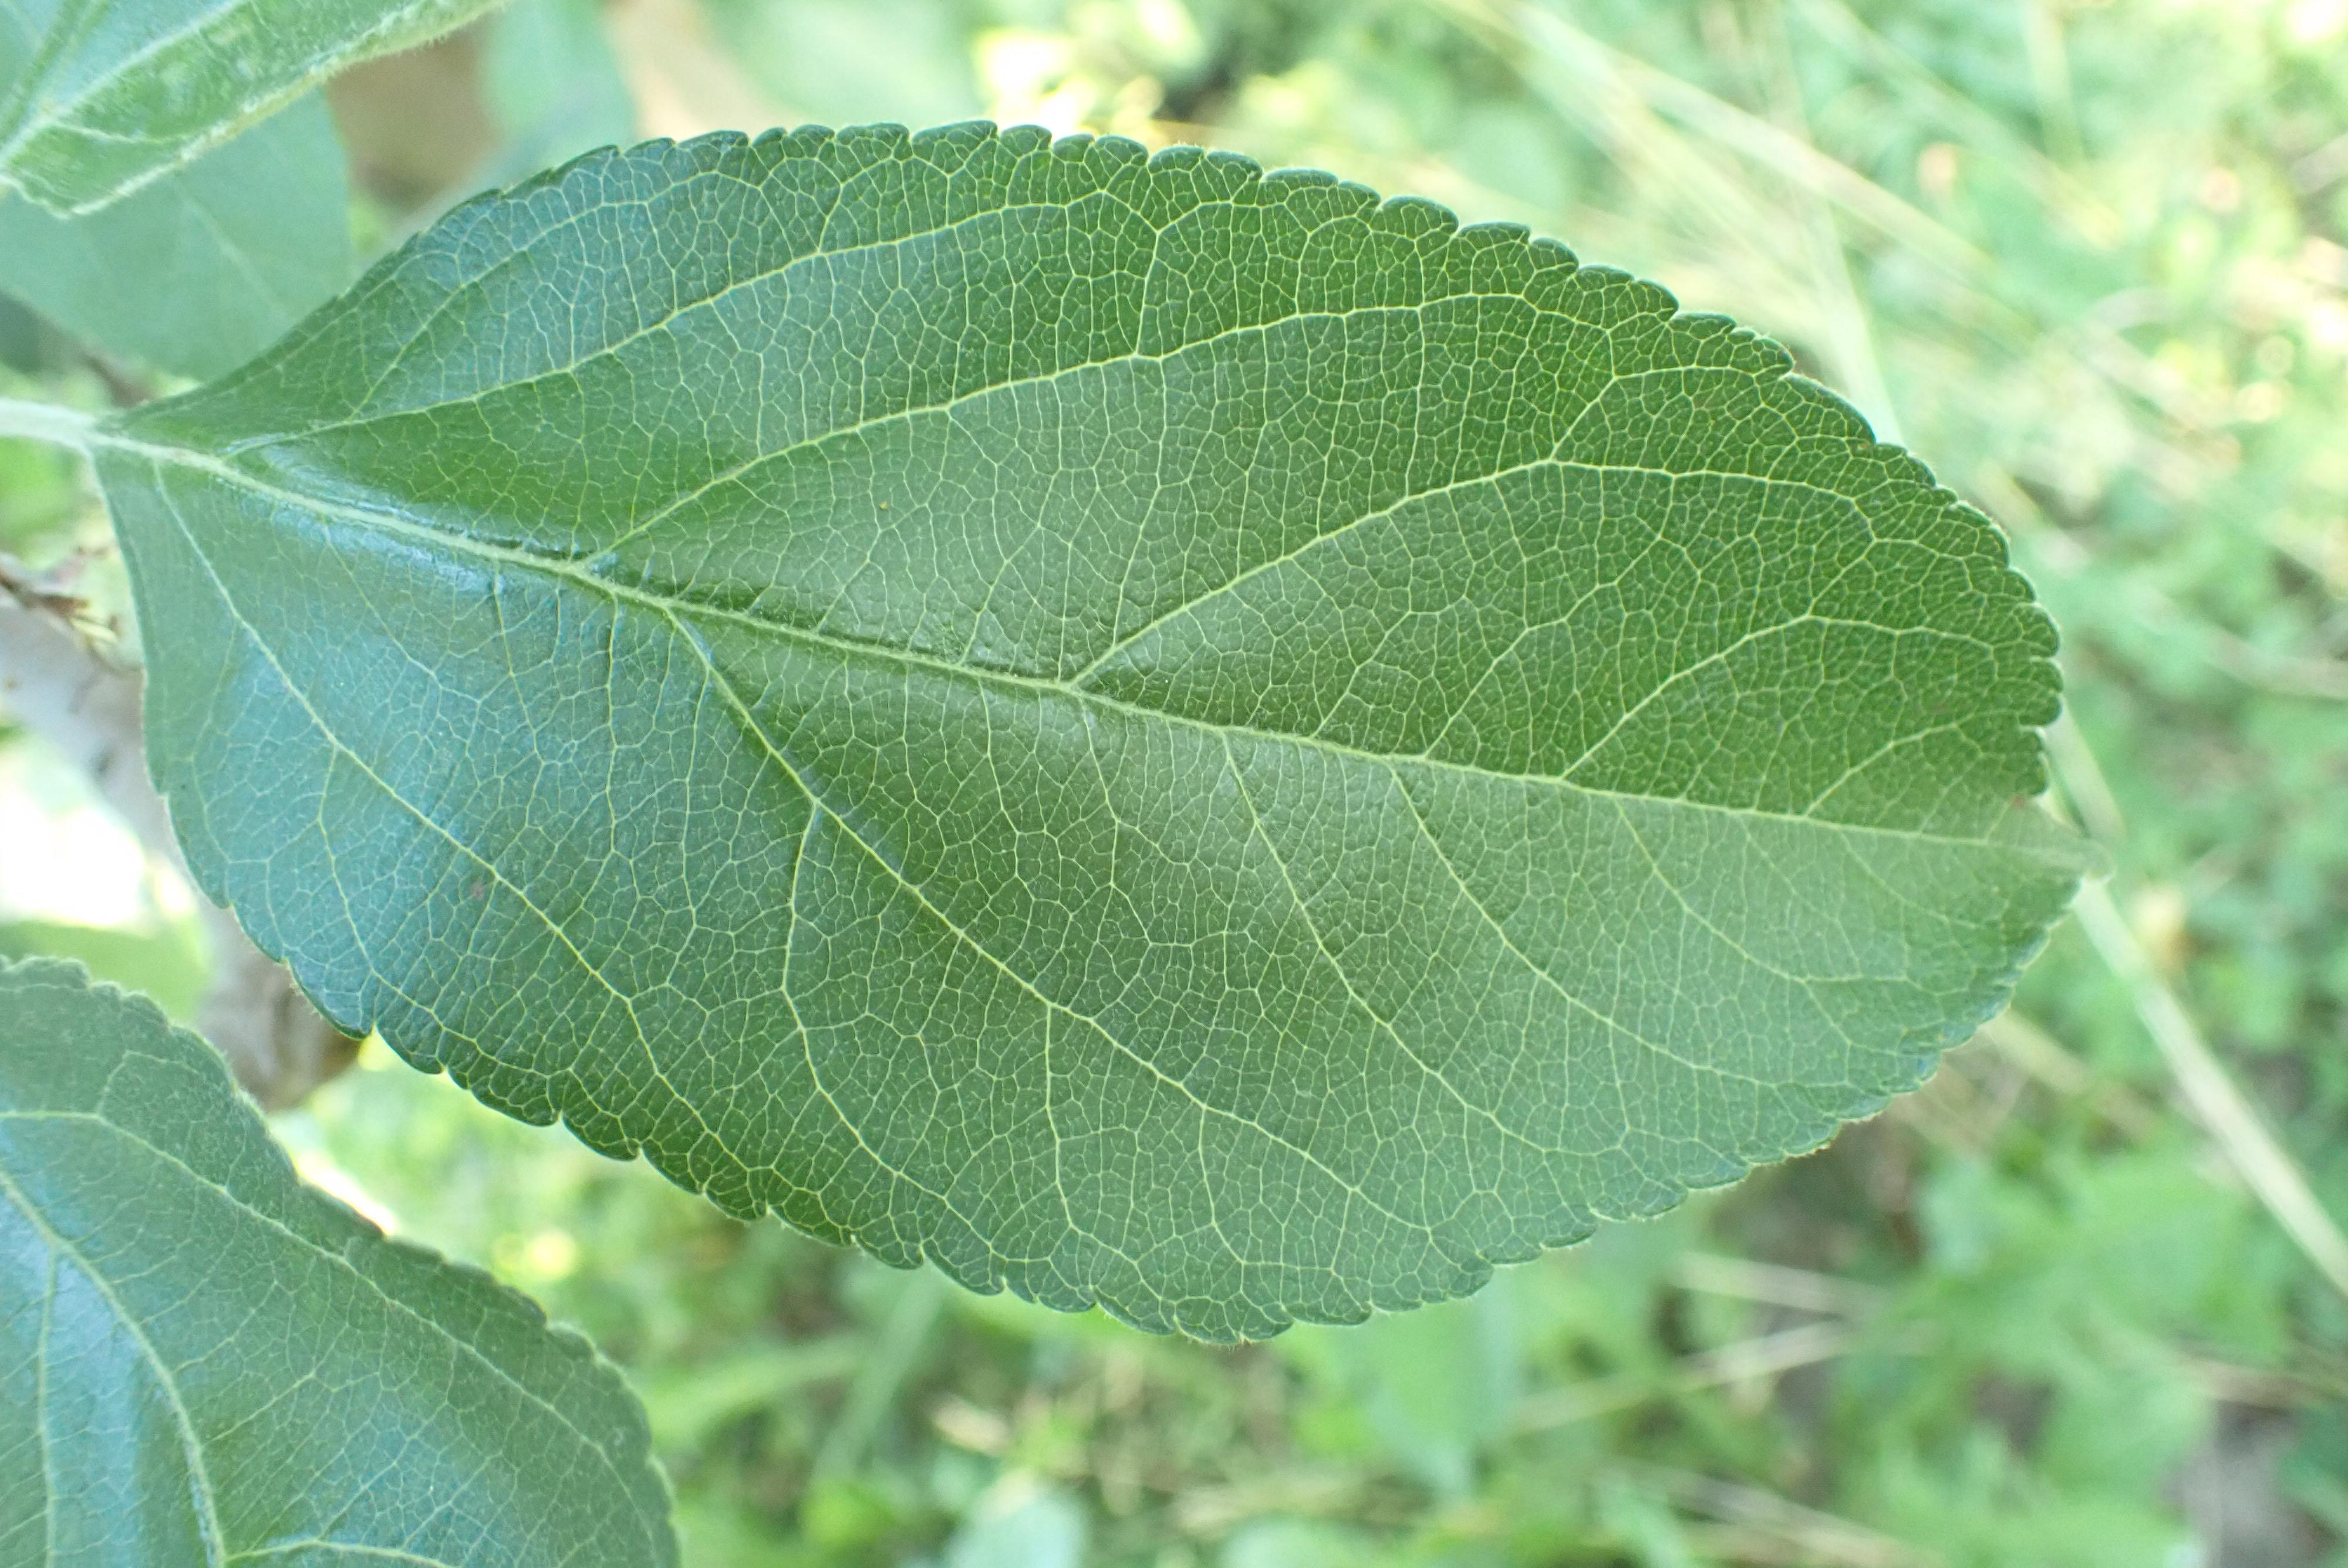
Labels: healthy